Military history of the Three Kingdoms

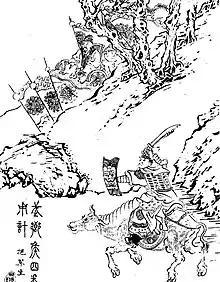
Meng Huo riding into battle on his red ox

Born to Gao Gong in Chenliu Commandery, Gao Gan was a nephew of Yuan Shao. He played an instrumental role in convincing Han Fu to hand over Ji Province to Yuan Shao in 191. As reward, Yuan Shao made Gao Gan Governor of Bing Province. In 202, Gao Gan joined the Southern Xiongnu chanyu Huchuquan in attacking Hedong Commandery. They were defeated and Huchuquan surrendered to Cao Cao's officer Zhong Yao. Gao Gan surrendered to Cao Cao in 204 but felt unsatisfied with his new position as Inspector of Bing Province. In 205, Gao Gao seized Shangdang Commandery and invaded Hedong Commandery. Gao Gan failed to take Ye and was driven back. In 206, Cao Cao personally led an attack on Gao Gao, forcing him to flee to the Xiongnu and then to the south in Jing Province, where he was captured and killed.